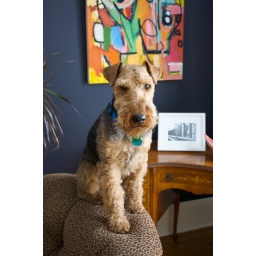
He can make it to the back of the lounge chair in two bounds. Off the chair, Archie!